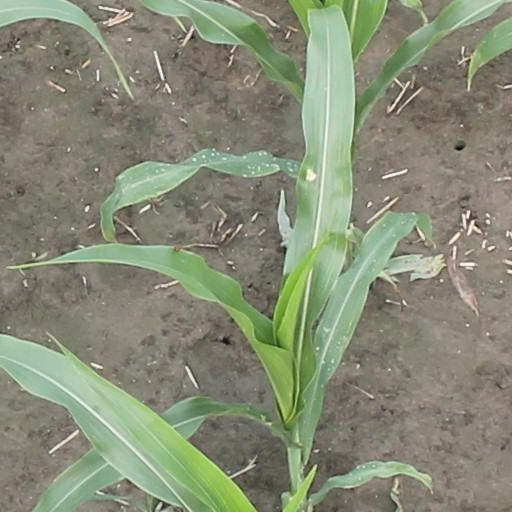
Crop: maize; corn